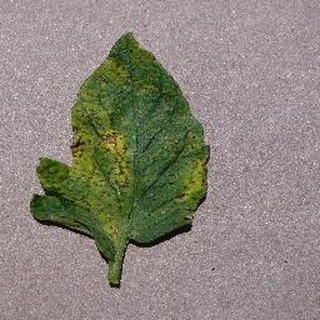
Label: tomato_septoria_leaf_spot